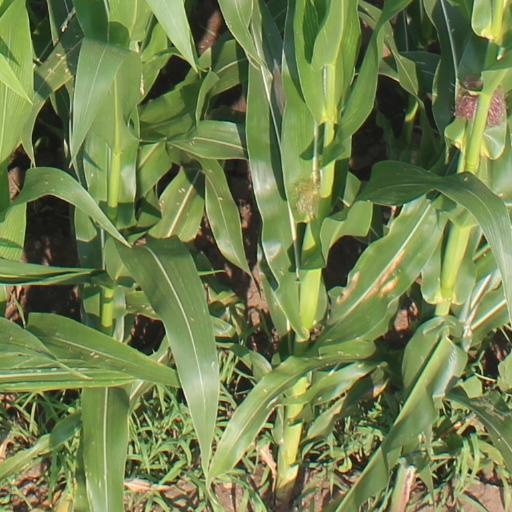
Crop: maize; corn